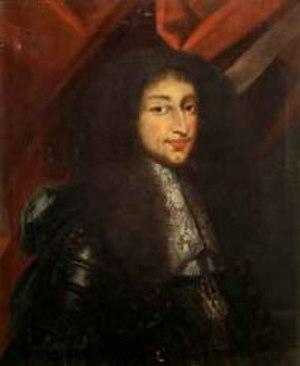
Françoise-Madeleine d’Orléans, petit-fille de France, née le 13 octobre 1648 au château de Saint-Germain et décédée le 14 janvier 1664, est une princesse de la maison d’Orléans qui est devenue, par son mariage avec Charles-Emmanuel II, duchesse de Savoie.